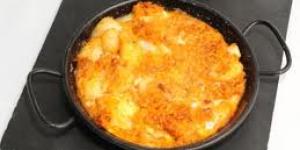
caldereta de oveja